List of informally named dinosaurs

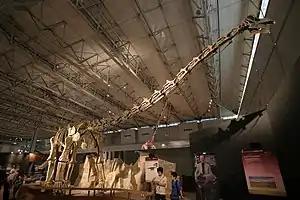
Skeletal mount of "Xinghesaurus" from a Japanese fossil expo

"Skaladromeus" or the "Kaiparowits ornithopod" is an ornithopod from the Kaiparowits Formation named in a 2012 thesis by Clint Boyd. The intended type species is "Skaladromeus goldenii".